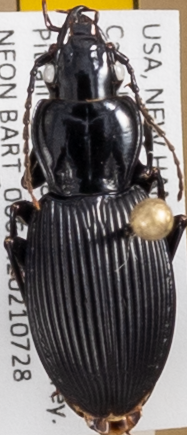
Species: Pterostichus lachrymosus
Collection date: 2021-07-28
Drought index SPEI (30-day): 1.184
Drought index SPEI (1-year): -1.034
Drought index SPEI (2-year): -0.62